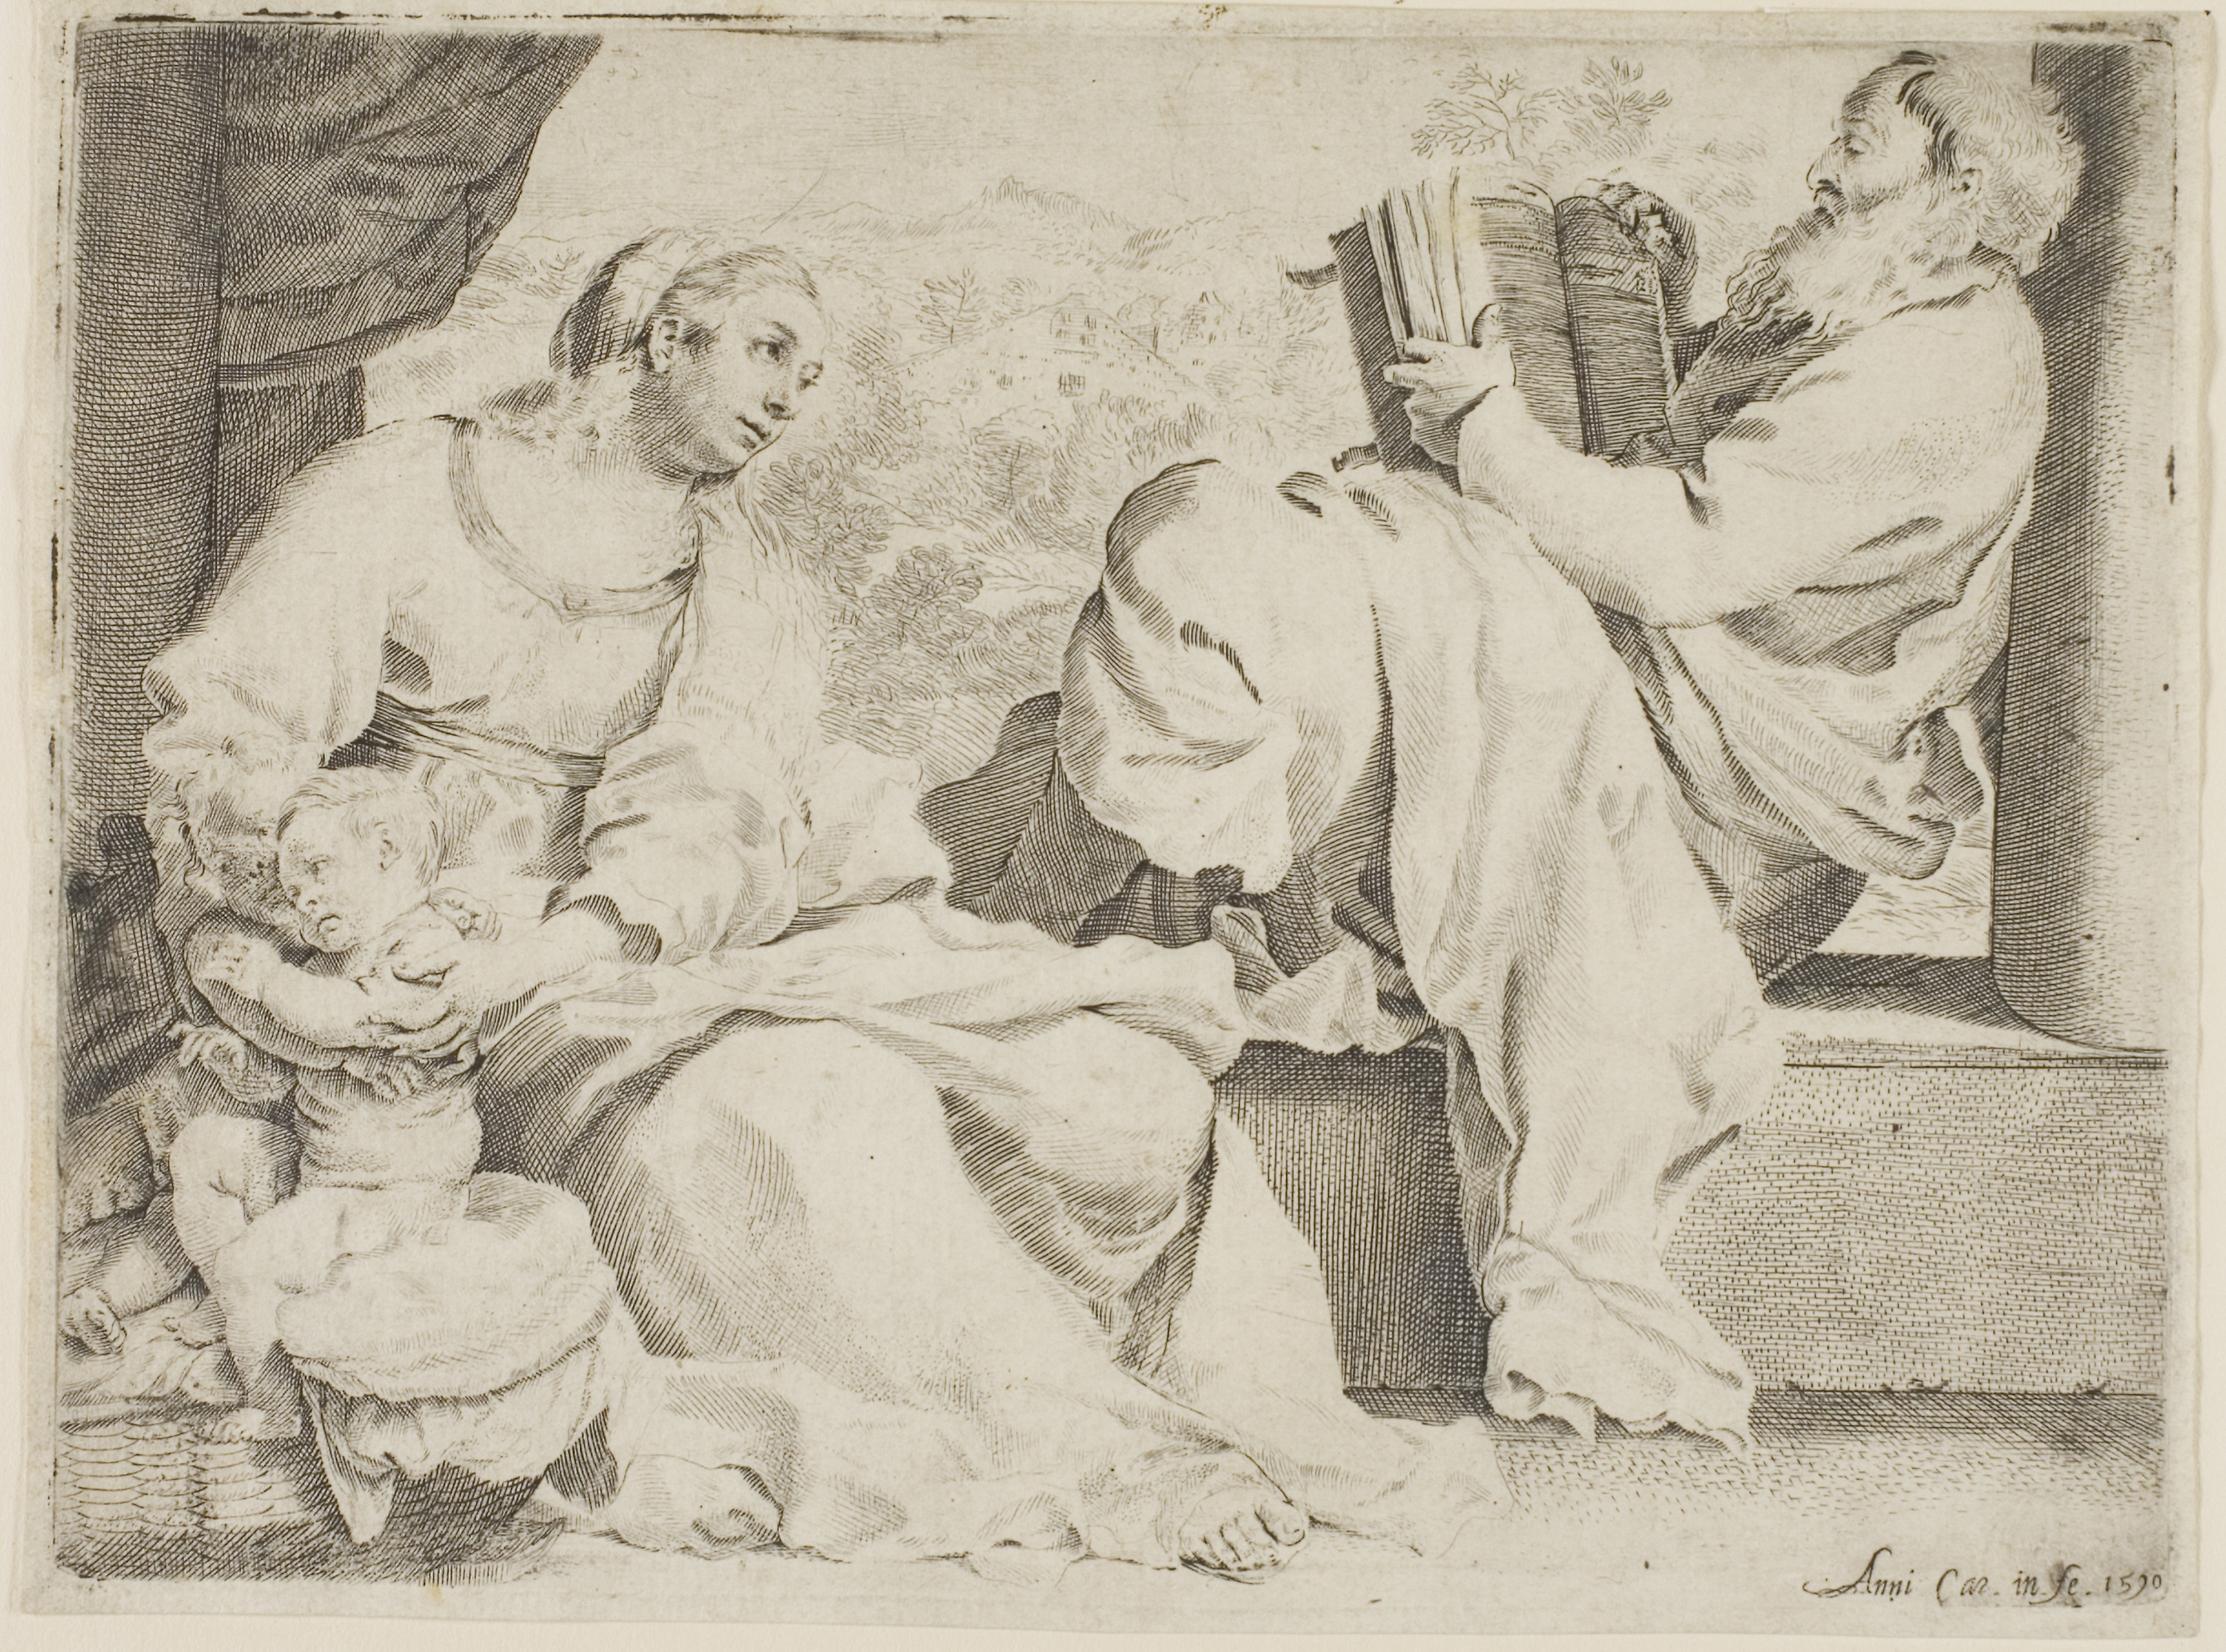
art, drawing, history, painting, figure drawing, artwork, sketch, visual arts, black and white, illustration